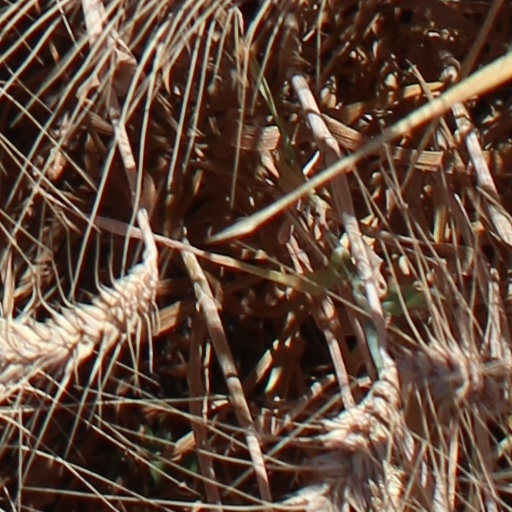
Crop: wheat